List of Vellalars

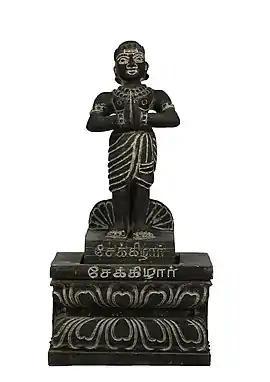
Sekkilhar

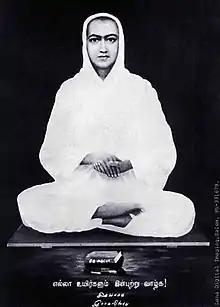

Thayumanavar or Tayumanavar – (Tamil: தாயுமானவர் Tāyumānavar) (1705–1744) was a Tamil spiritual philosopher from Tamil Nadu, India. Thayumanavar articulated the Saiva Siddhanta philosophy. He wrote several Tamil hymns of which 1454 are available. His first four songs were sung 250 years ago at the Congress of Religions in Tiruchirappalli. His poems follow his own mystical experience, but they also outline the philosophy of Hinduism, and the Tirumandiram by Saint Tirumular in its highest form, one that is at once devotional and nondual, one that sees God as both immanent and transcendent.